Disney International Programs

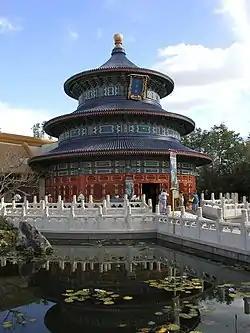
China Pavilion at Epcot

The Cultural Representative Program (CRP) showcases participants' culture and customs with guests visiting the Walt Disney World Resort, over the course of approximately a year. To qualify for this program, applicants must "authentically represent" one of the countries or regions recreated at a Walt Disney World theme park or resort. During their interview, applicants fill out their role preferences from most interested to least. The applicant's employer may not be Disney once a position has been offered, but an "operating participant" instead, trading within Walt Disney World, in which the participant would not be eligible for the same benefits as regular Disney Cast Members.